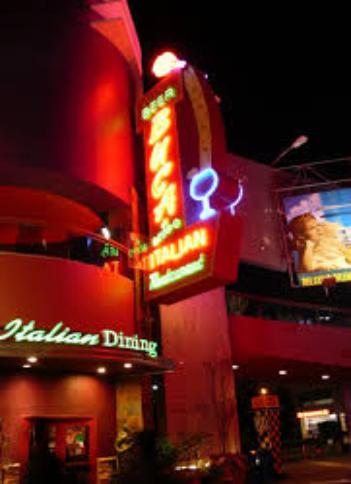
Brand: Buca di Beppo
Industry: Food